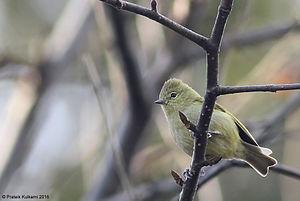
La Mésange modeste est une espèce de passereaux de la famille des Paridae, l'unique représentante du genre Sylviparus.